Spirit Catcher

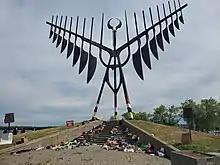
The Sculpture Bird adorned with children's shoes in June 2021.

In May 2021, residents placed children's footwear at the base of the "Sculpture Bird" to commemorate the 215 children found in an unmarked grave at the Kamloops Indian Residential School.